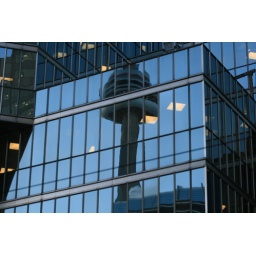
reflected in a King St. office tower